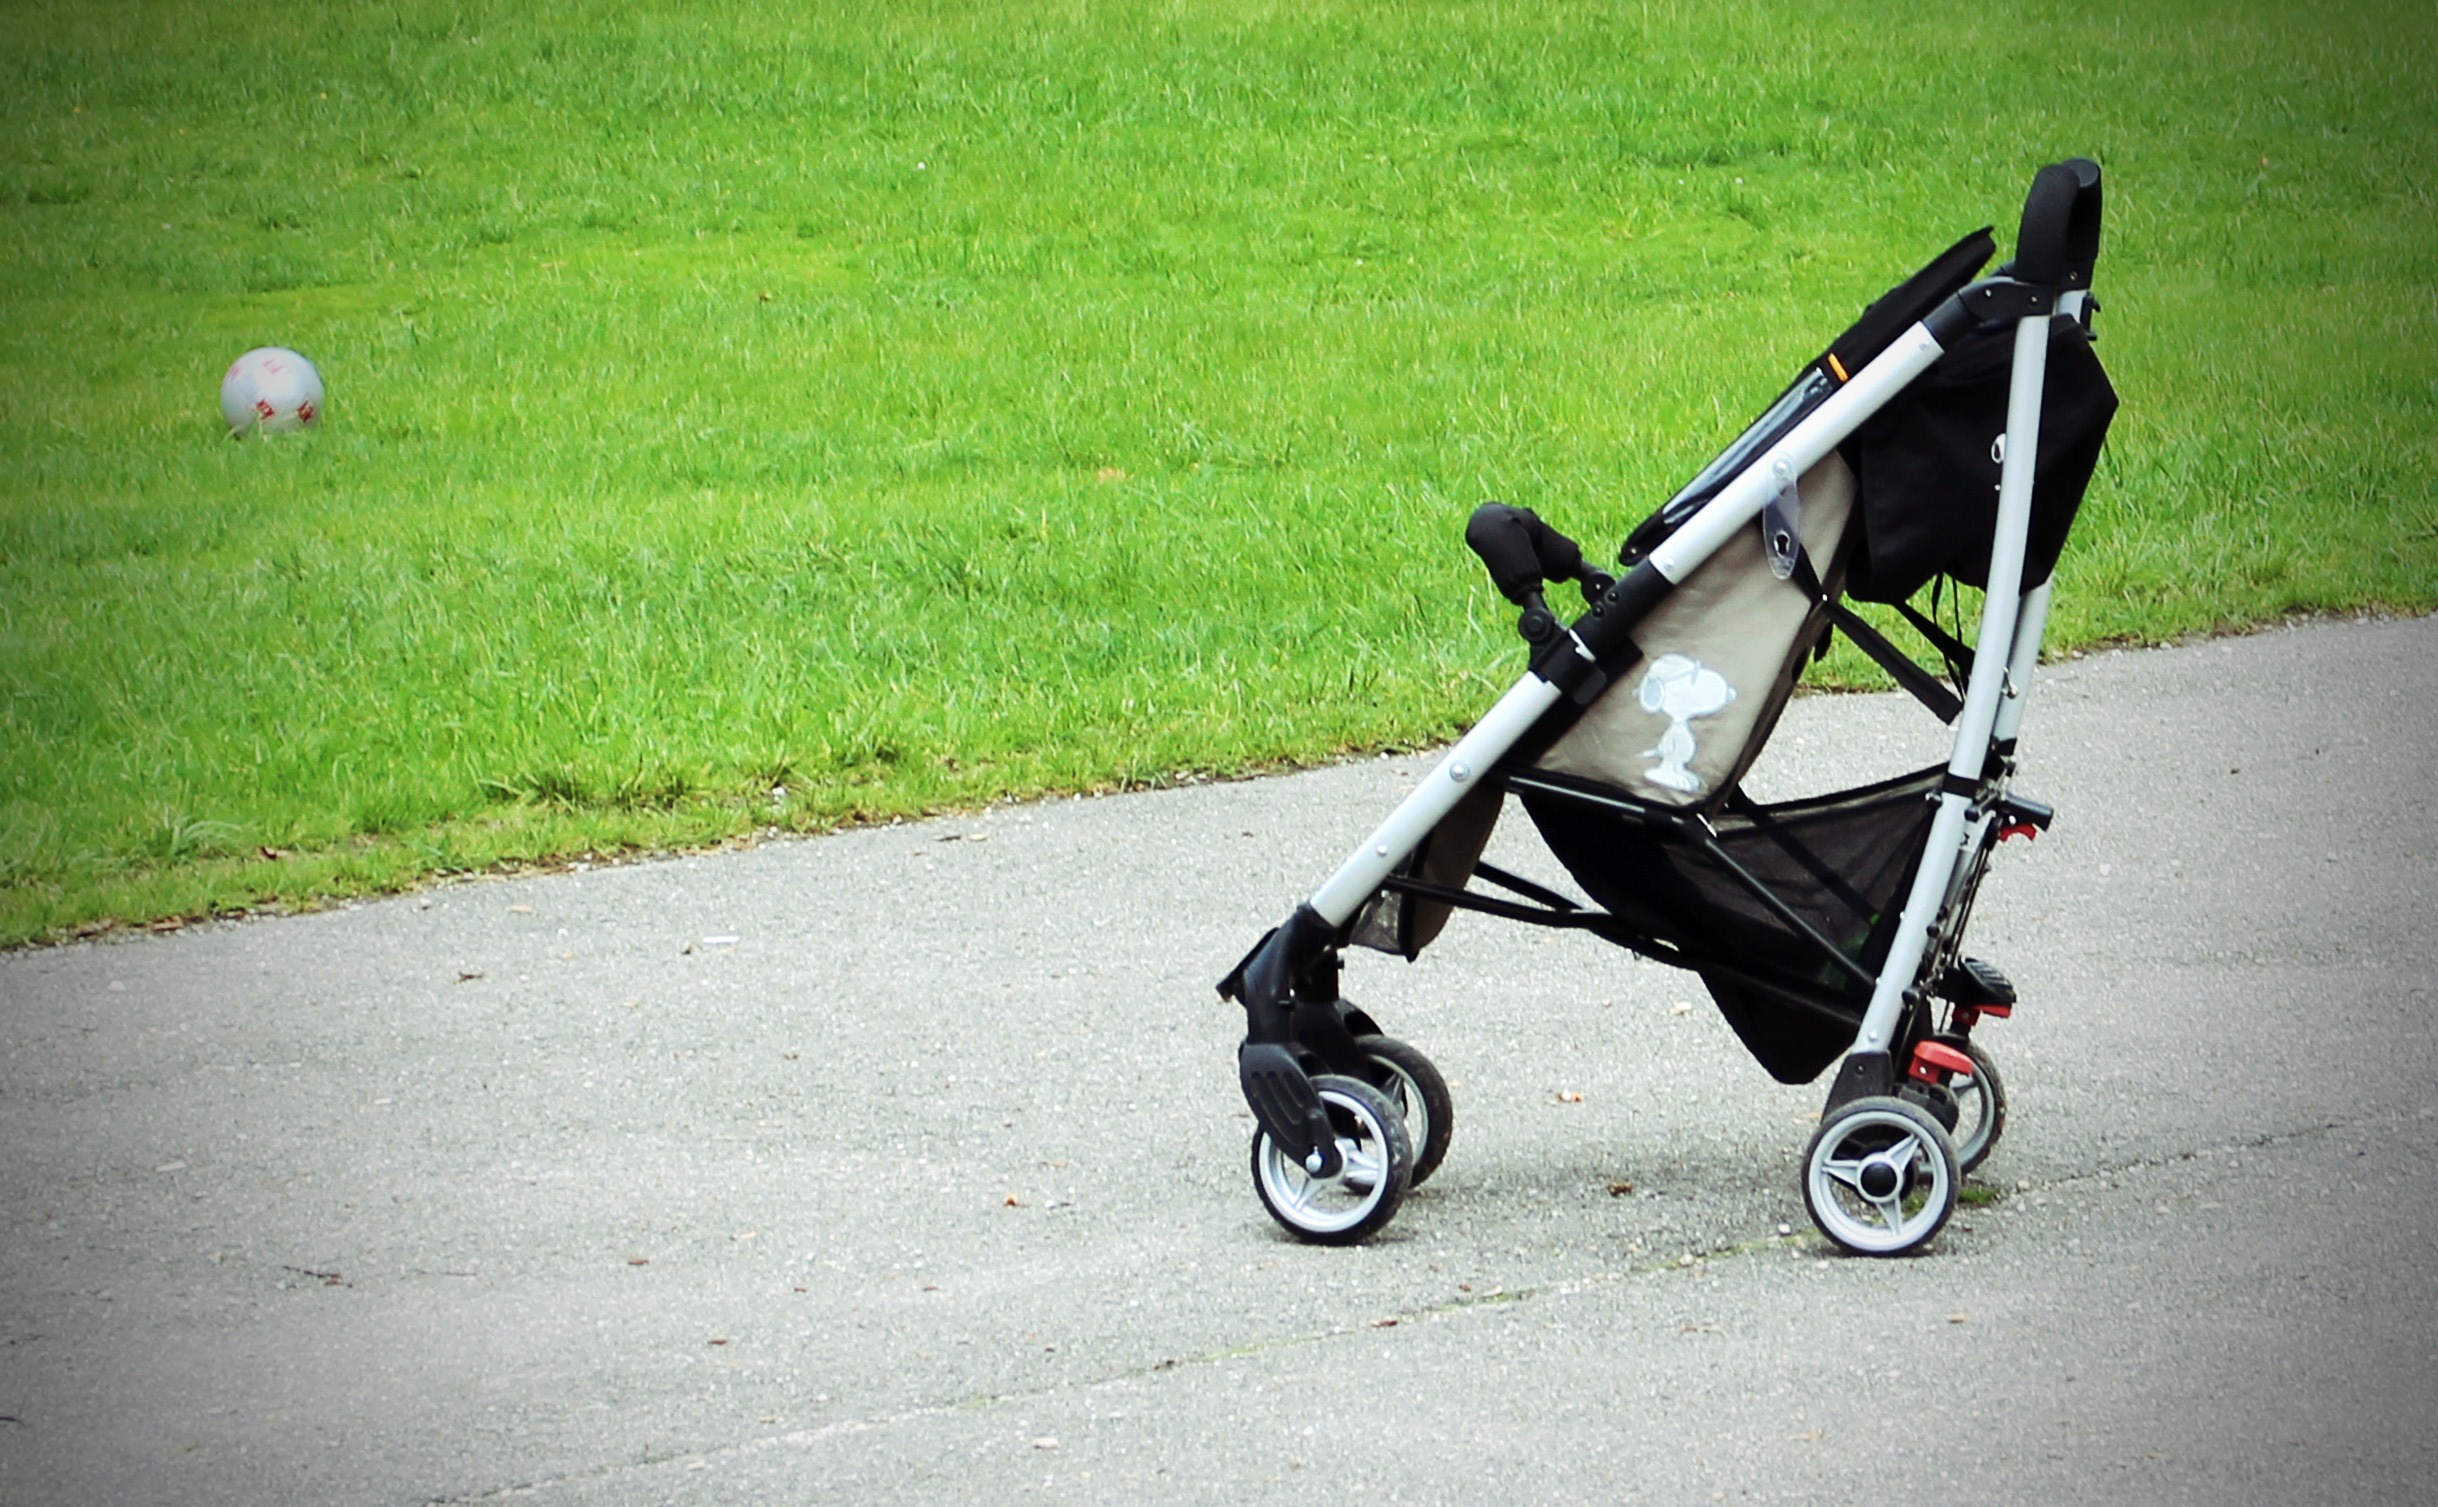
wheel, alone, transport, green, vehicle, child, product, buggy, baby carriage, bicycle motocross, bmx bike, freestyle bmx, baby products, sun buggy